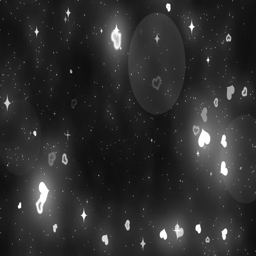
particle in the outer space